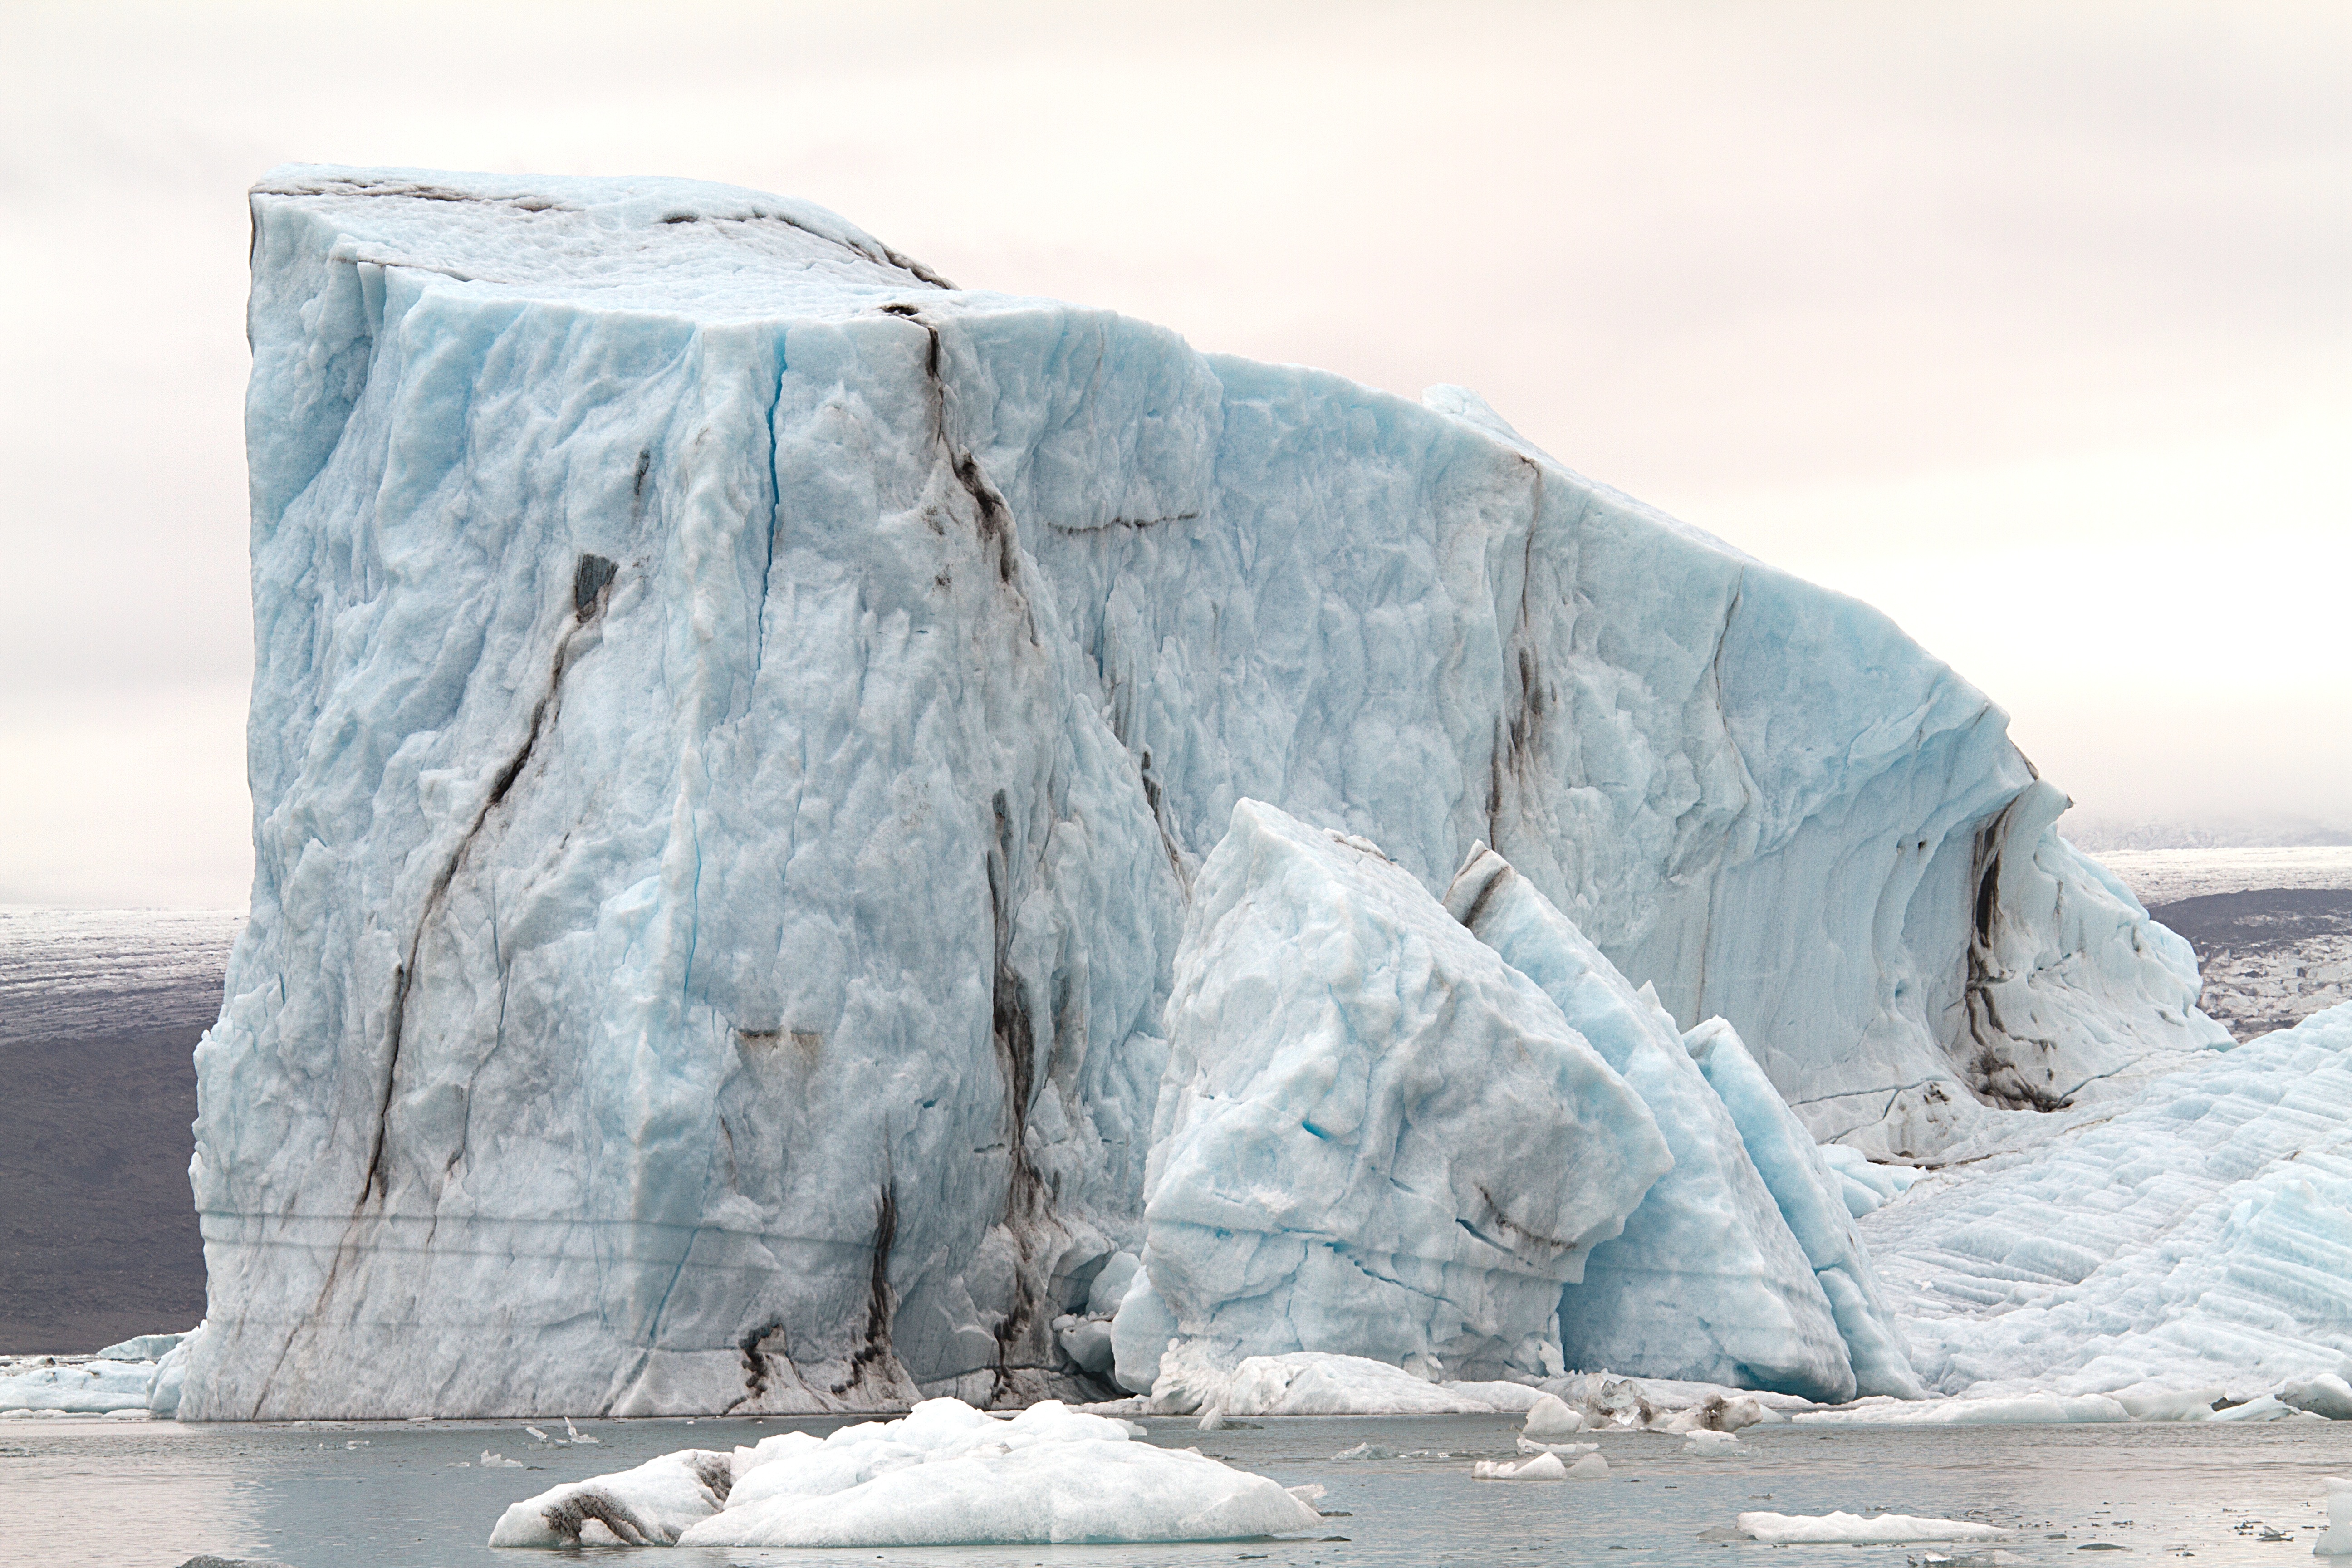
rock, winter, steam, ice, glacier, lagoon, iceland, arctic, terrain, iceberg, geology, badlands, icebergs, arctic ocean, j kuls rl n glacier lagoon, driving iceberg, glacial landform, sea ice